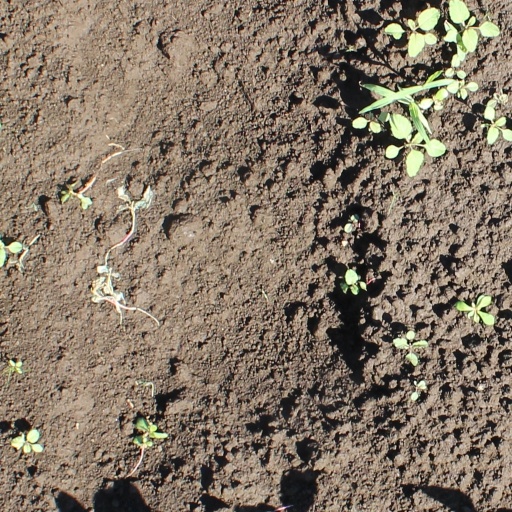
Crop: soybean